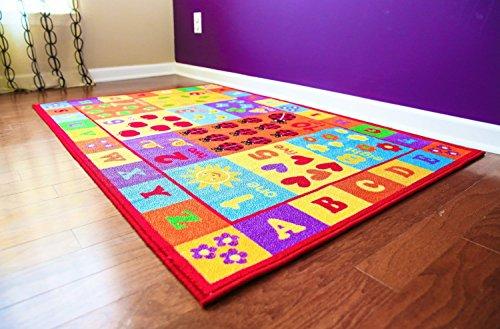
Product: Furnish my Place 740 Numbers 5X7 Kids ABC Educational Alphabet Letter Anti Skid, 4'5"X6'9", Multi/Color
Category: Home & Kitchen | Home Décor | Kids' Room Décor | Rugs
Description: Also would be usage for children's bedrooms, playrooms, kindergarten classrooms.
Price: $54.99
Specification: ASIN:B01HIVOKW2|ShippingWeight:7pounds(Viewshippingratesandpolicies)|DateFirstAvailable:June24,2016